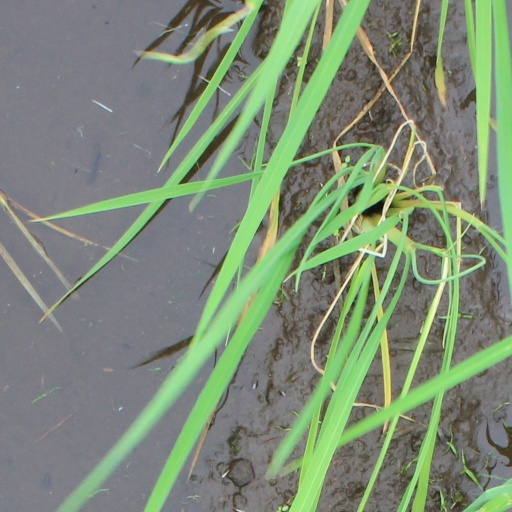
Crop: rice